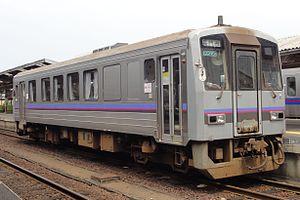
La ligne Mine est une ligne ferroviaire de la compagnie JR West, dans la préfecture de Yamaguchi au Japon. Elle relie la gare d'Asa à San'yō-Onoda à la gare de Nagatoshi à Nagato.